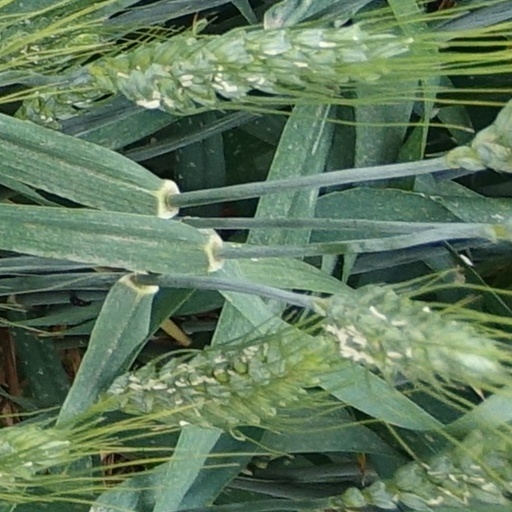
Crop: wheat